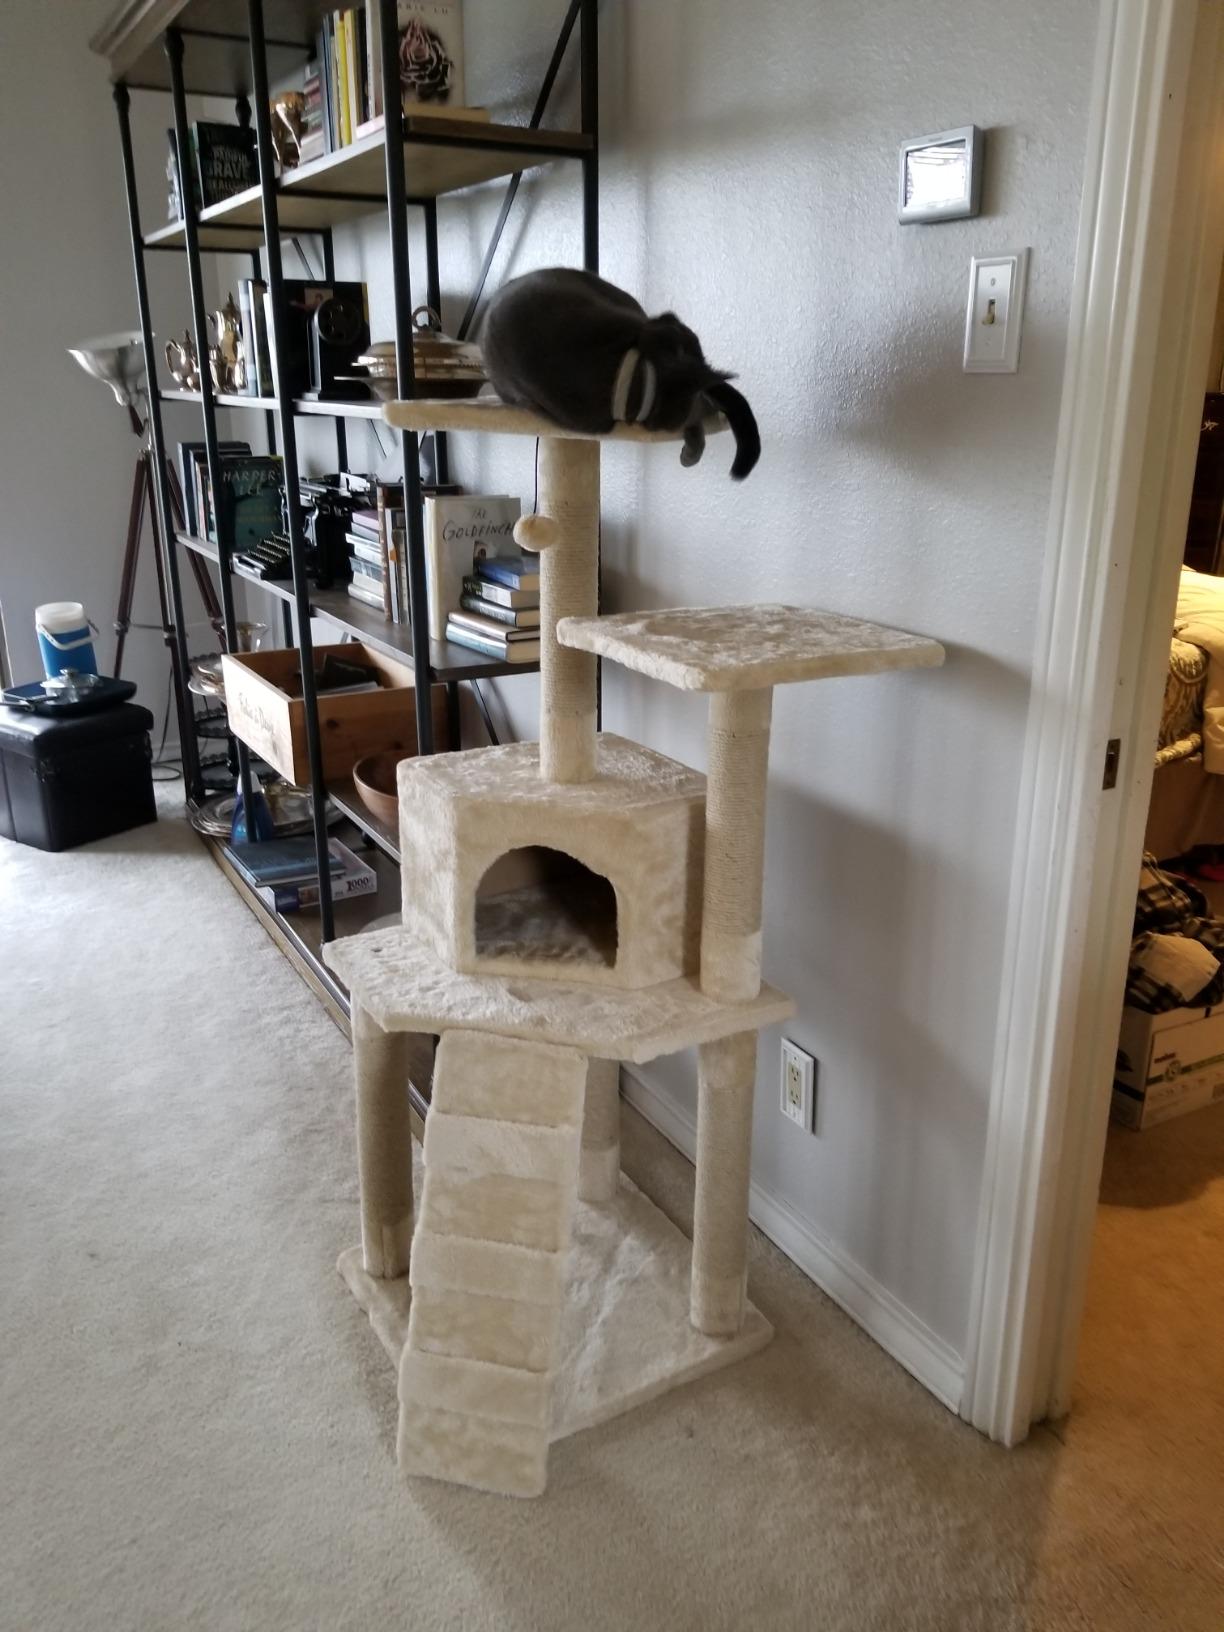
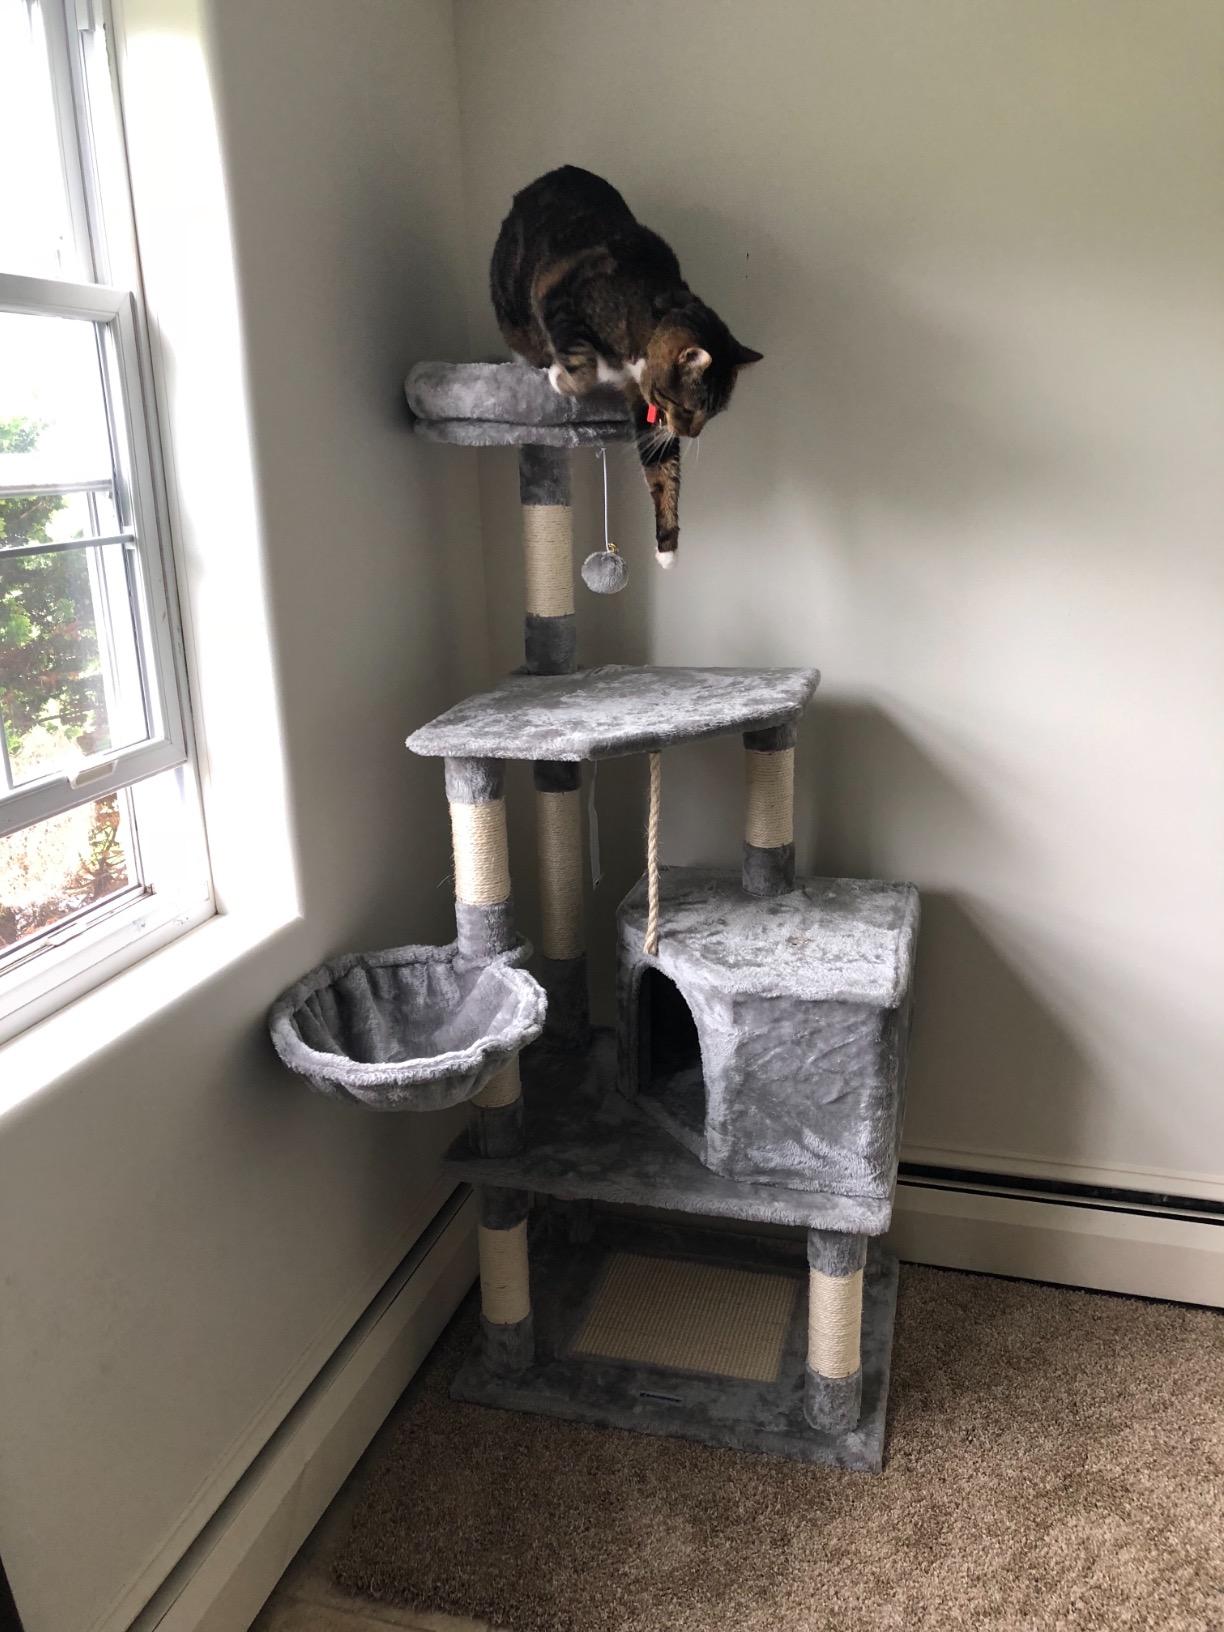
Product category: items_cat tree
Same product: no